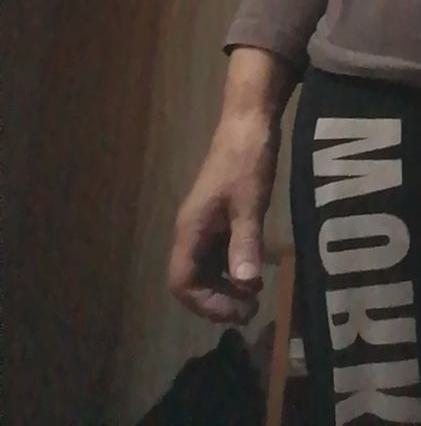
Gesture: no_gesture